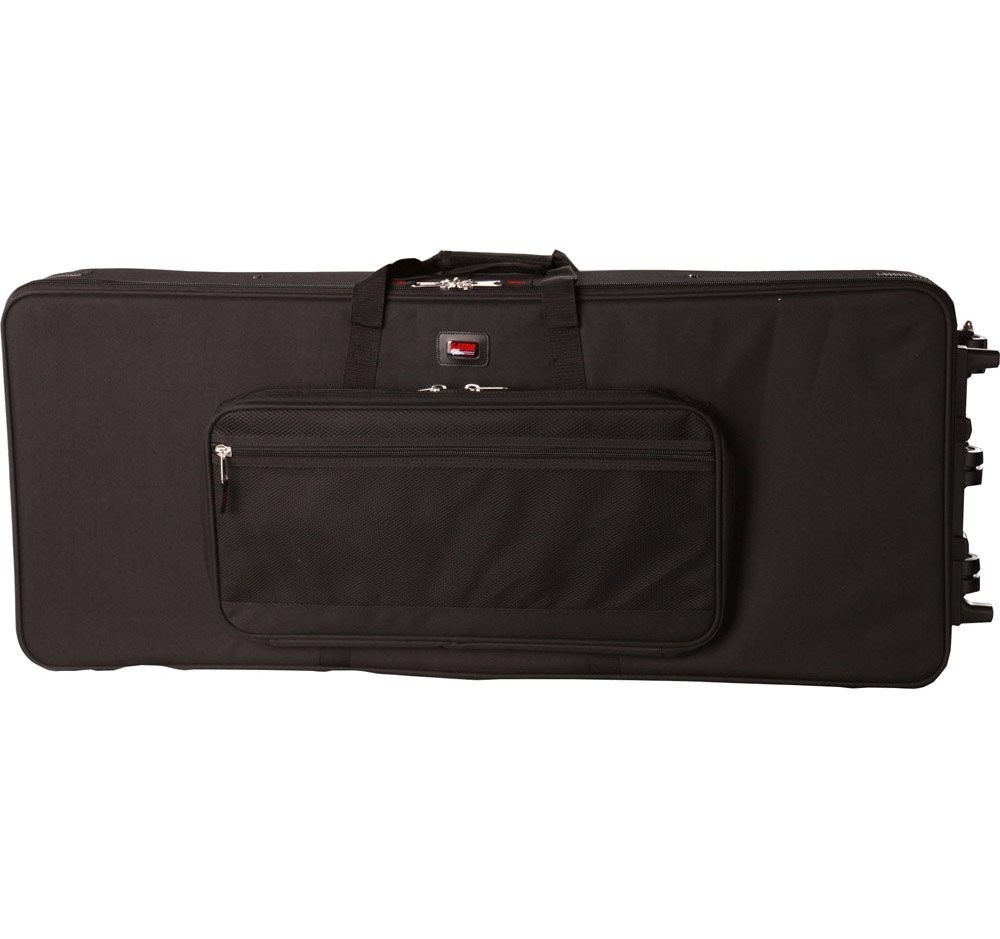
Gator GK-76-SLIM 76-Key Portable Keyboard Case (Refurb)
Brand: Gator Cases
Category: Arts & Entertainment > Hobbies & Creative Arts > Musical Instrument & Orchestra Accessories > Musical Keyboard Accessories > Musical Keyboard Bags & Cases